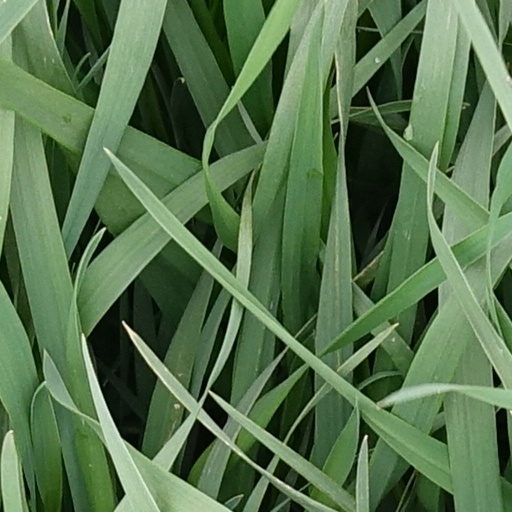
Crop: wheat